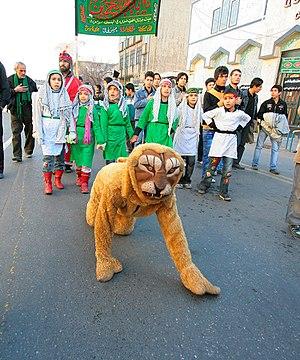
Passion d'al-Husayn العربية: إحياء محرم Español: Husayn ibn Ali Esperanto: Ŝijaismo